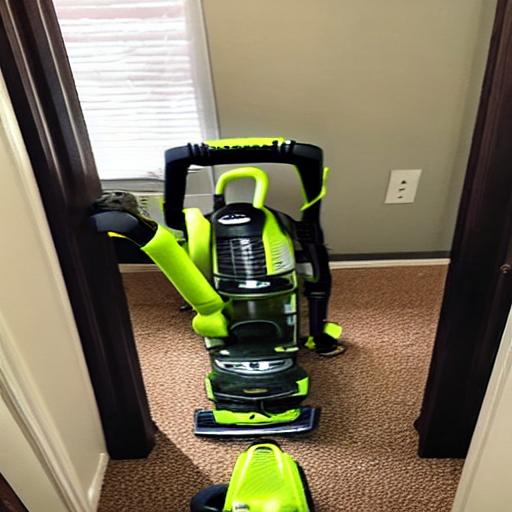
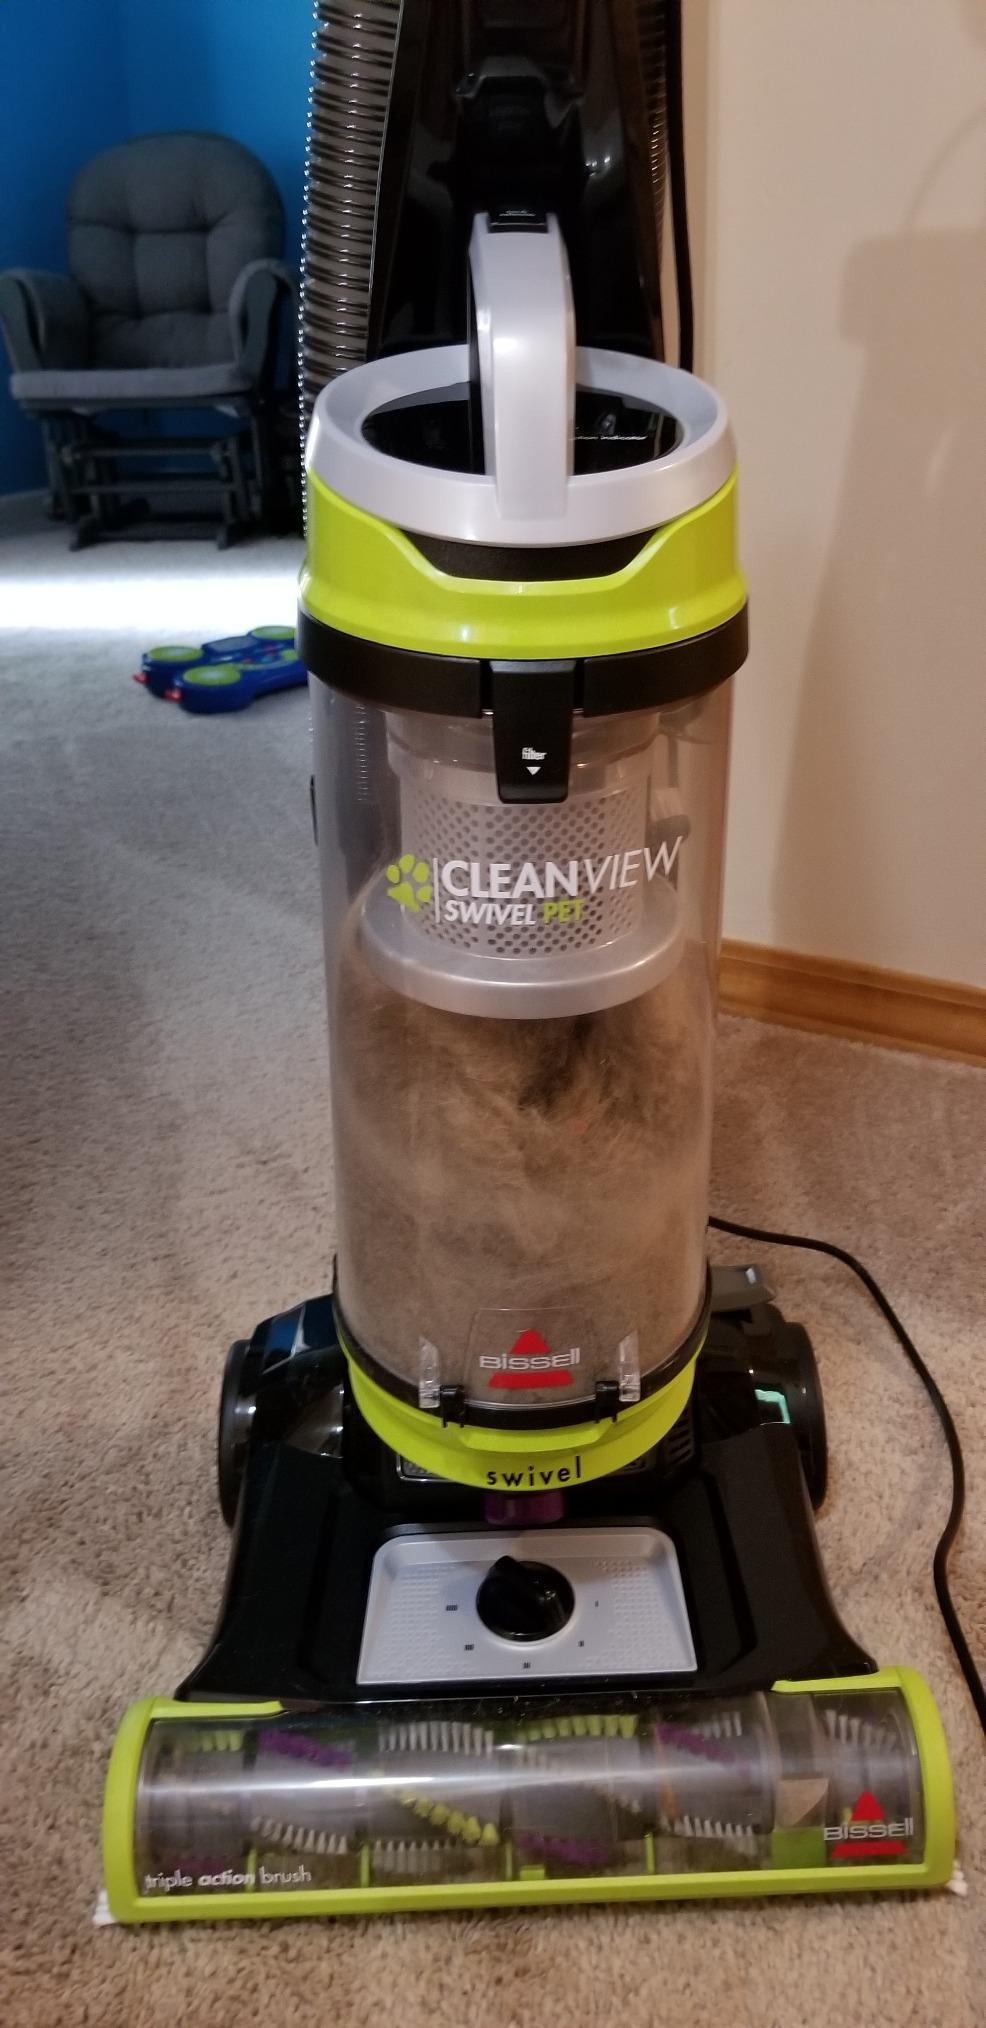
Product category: items_vacuum
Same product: no